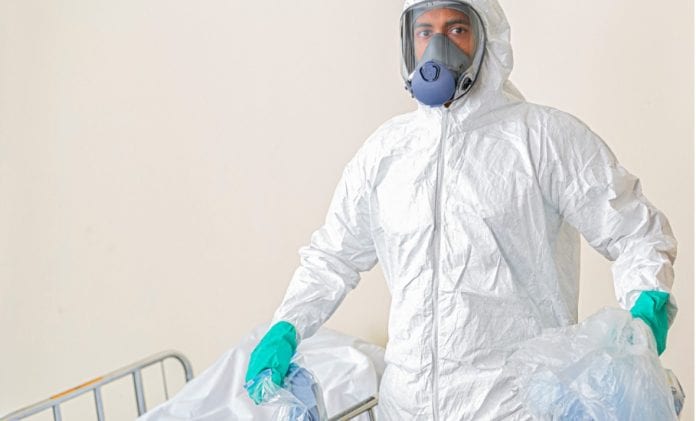
Objects detected:
Face_Shield
Mask
Gloves
Gloves
Coverall